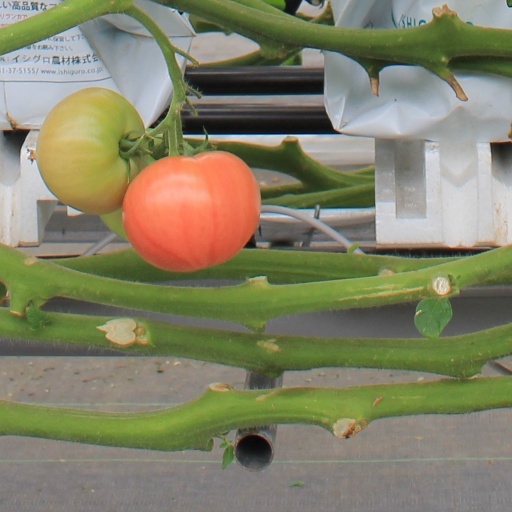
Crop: tomato